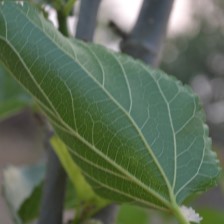
Variety: ChiangMaiBuriram60